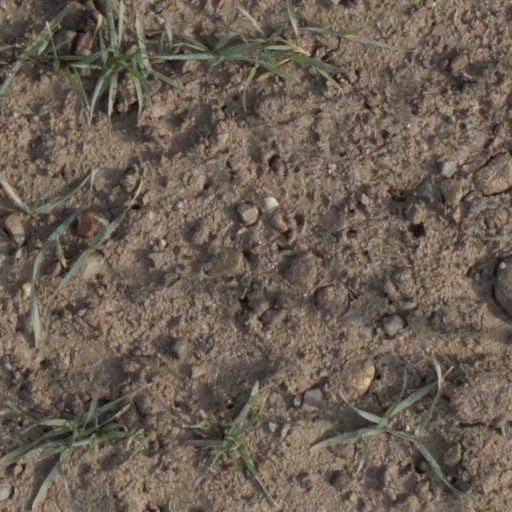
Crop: wheat